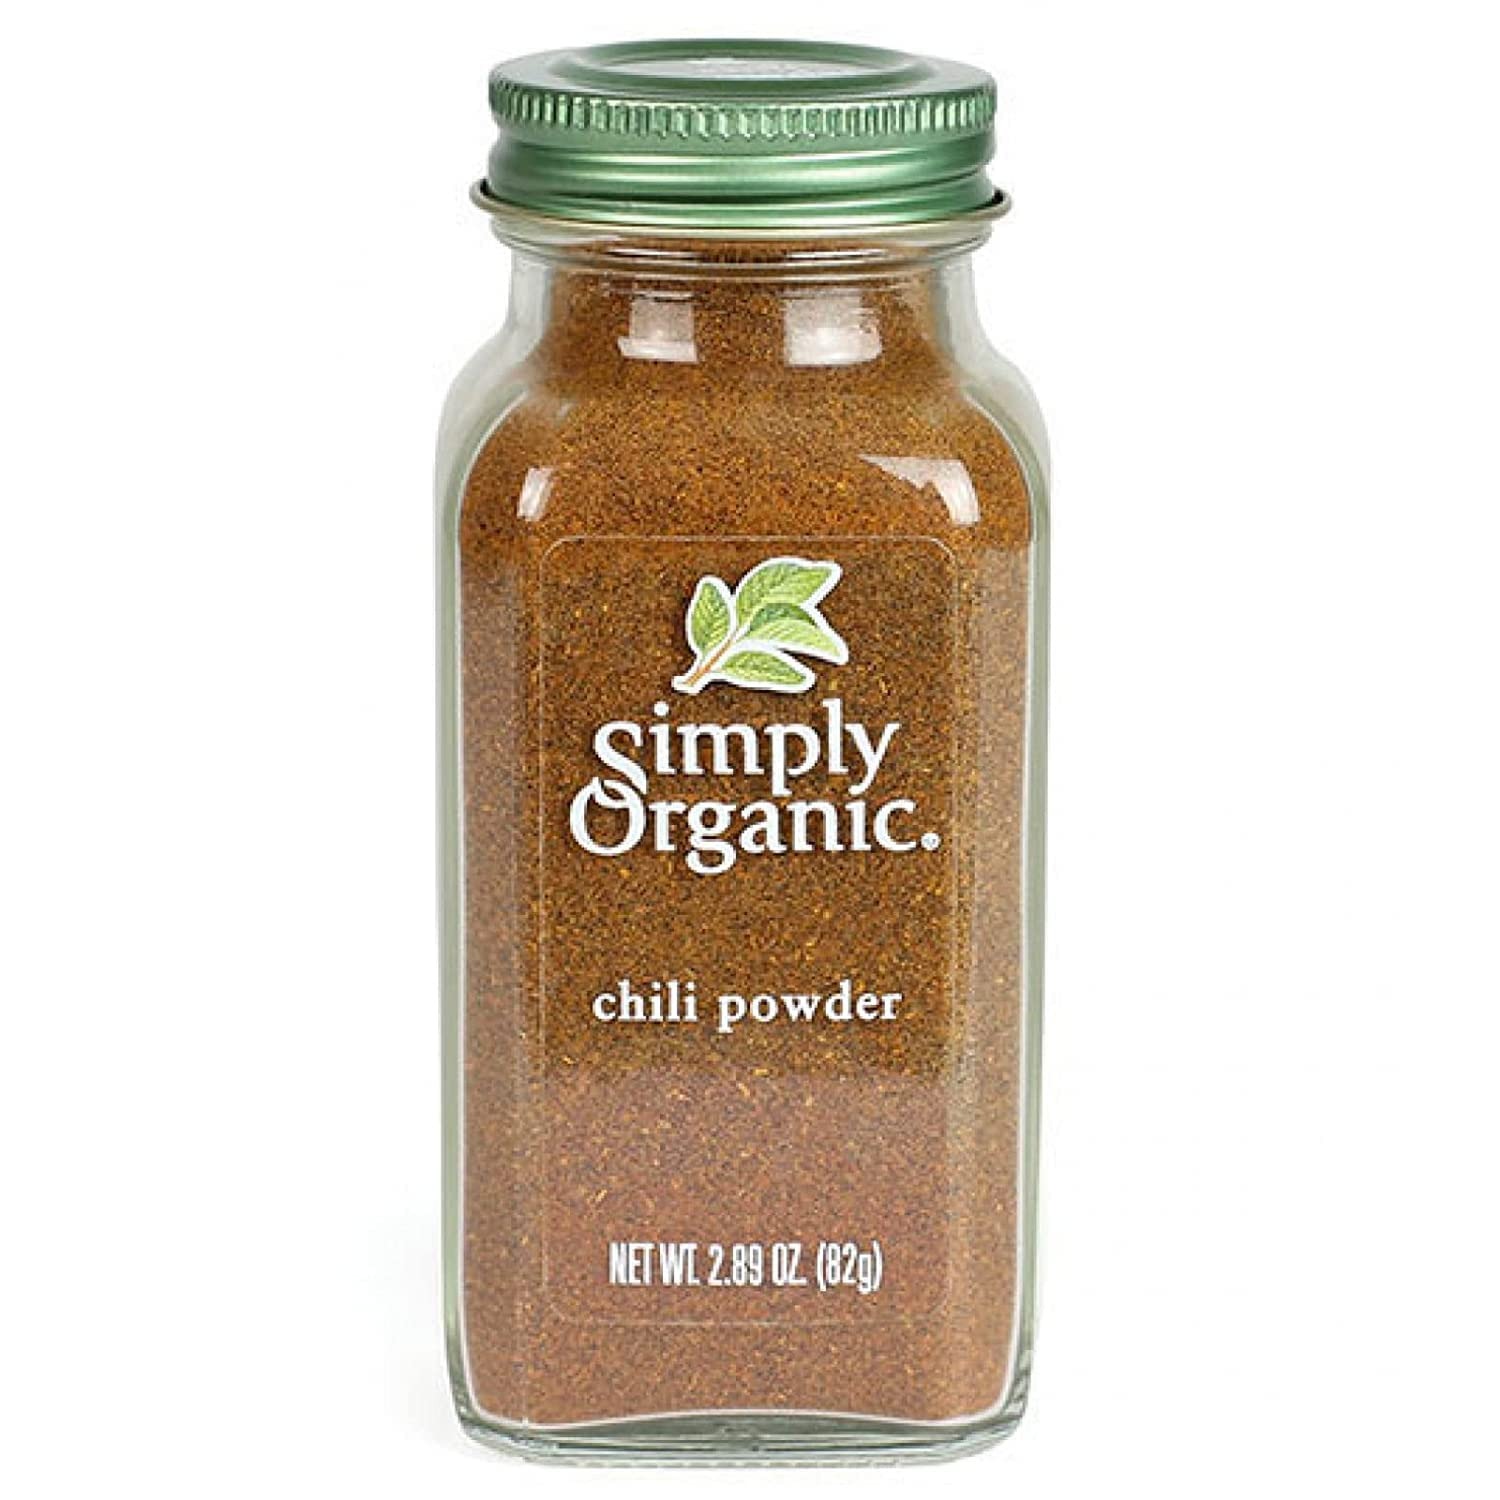
Item Name: Simply Organic Chili Powder, 2.89 Ounce
Bullet Point 1: Certified Organic and Kosher
Bullet Point 2: Non-GMO, Non-Irradiated and Non-ETO
Bullet Point 3: Vegan/Vegetarian
Bullet Point 4: No MSG, artificial sweeteners, artificial colors, preservatives, yeast, fat or caffeine
Value: 2.89
Unit: Ounce

Price: 5.65